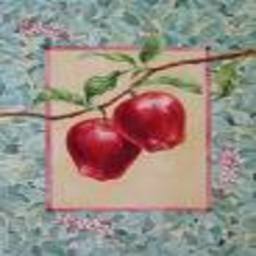
Label: Apple